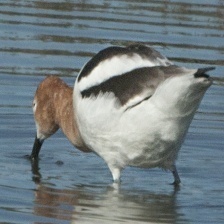
Species: AMERICAN AVOCET
Scientific name: PSITTACULA EUPATRIA